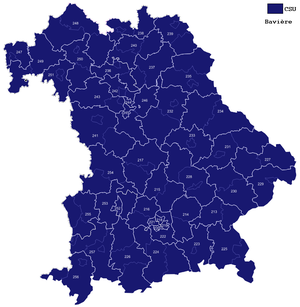
Cette liste présente les 622 députés de la 17ᵉ législature du Bundestag élus lors des élections fédérales allemandes de 2009.